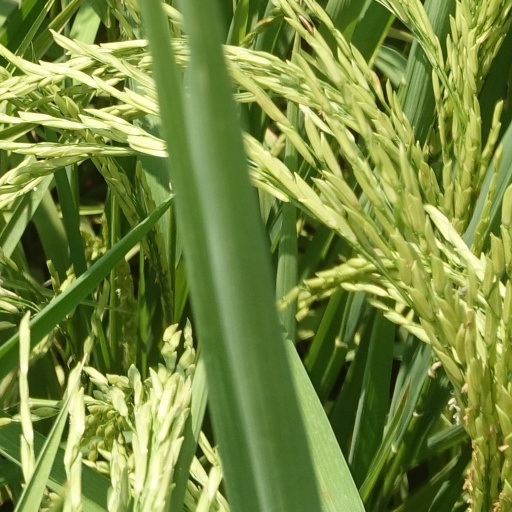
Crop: rice